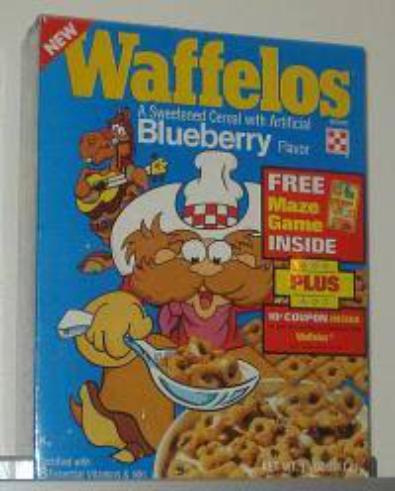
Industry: Food